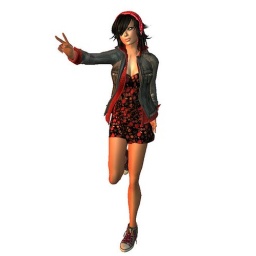
Aoharu BT denim jacket in black with leopard red shirt. Dress :Sey retro 2 piece. Hair Eat Rice Ratalynn black